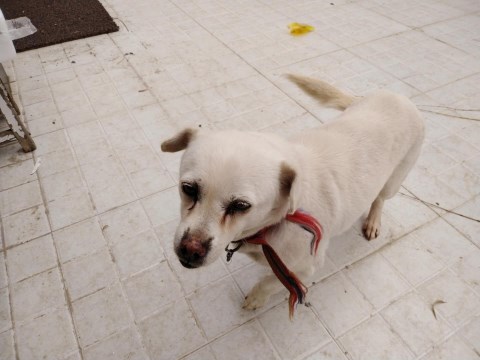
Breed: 3336-n000121-chinese_rural_dog